Turf Lea

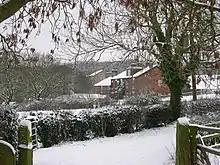
Turf Lea in winter

Turf Lea is a hamlet located at the end of The Ridge, above Marple, in the Metropolitan Borough of Stockport, Greater Manchester, UK.